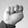
ASL letter: N